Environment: real
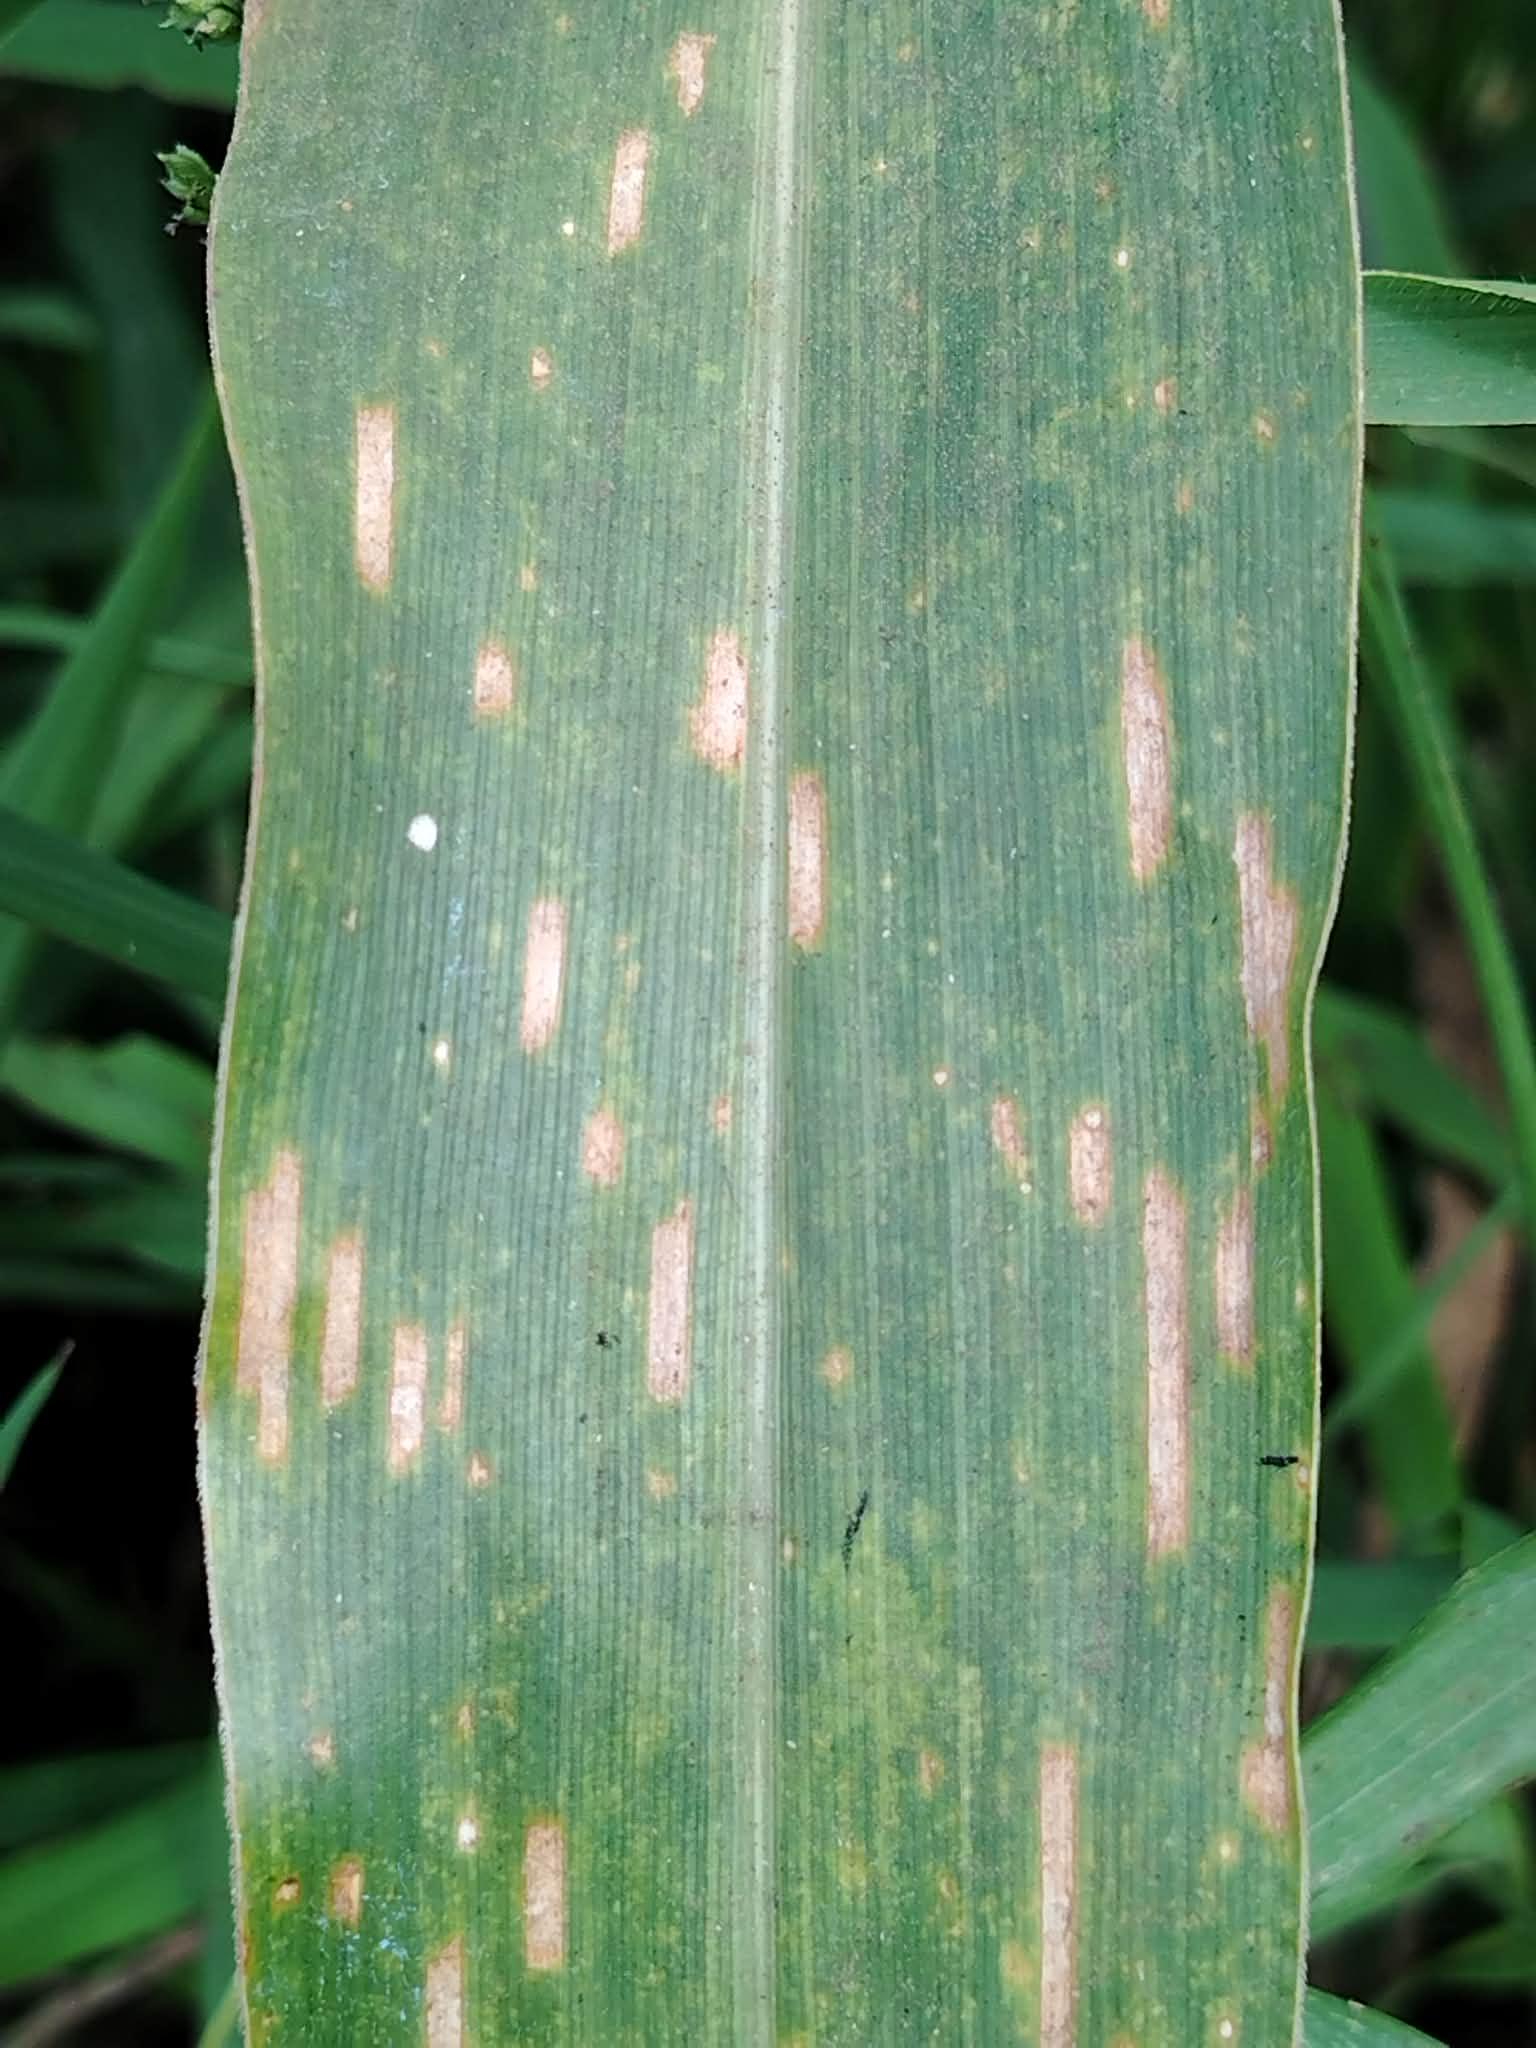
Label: gray_leaf_spot